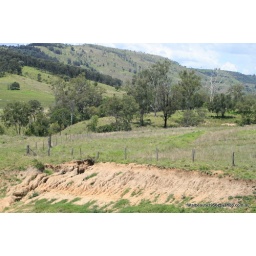
rain water damage in the hill